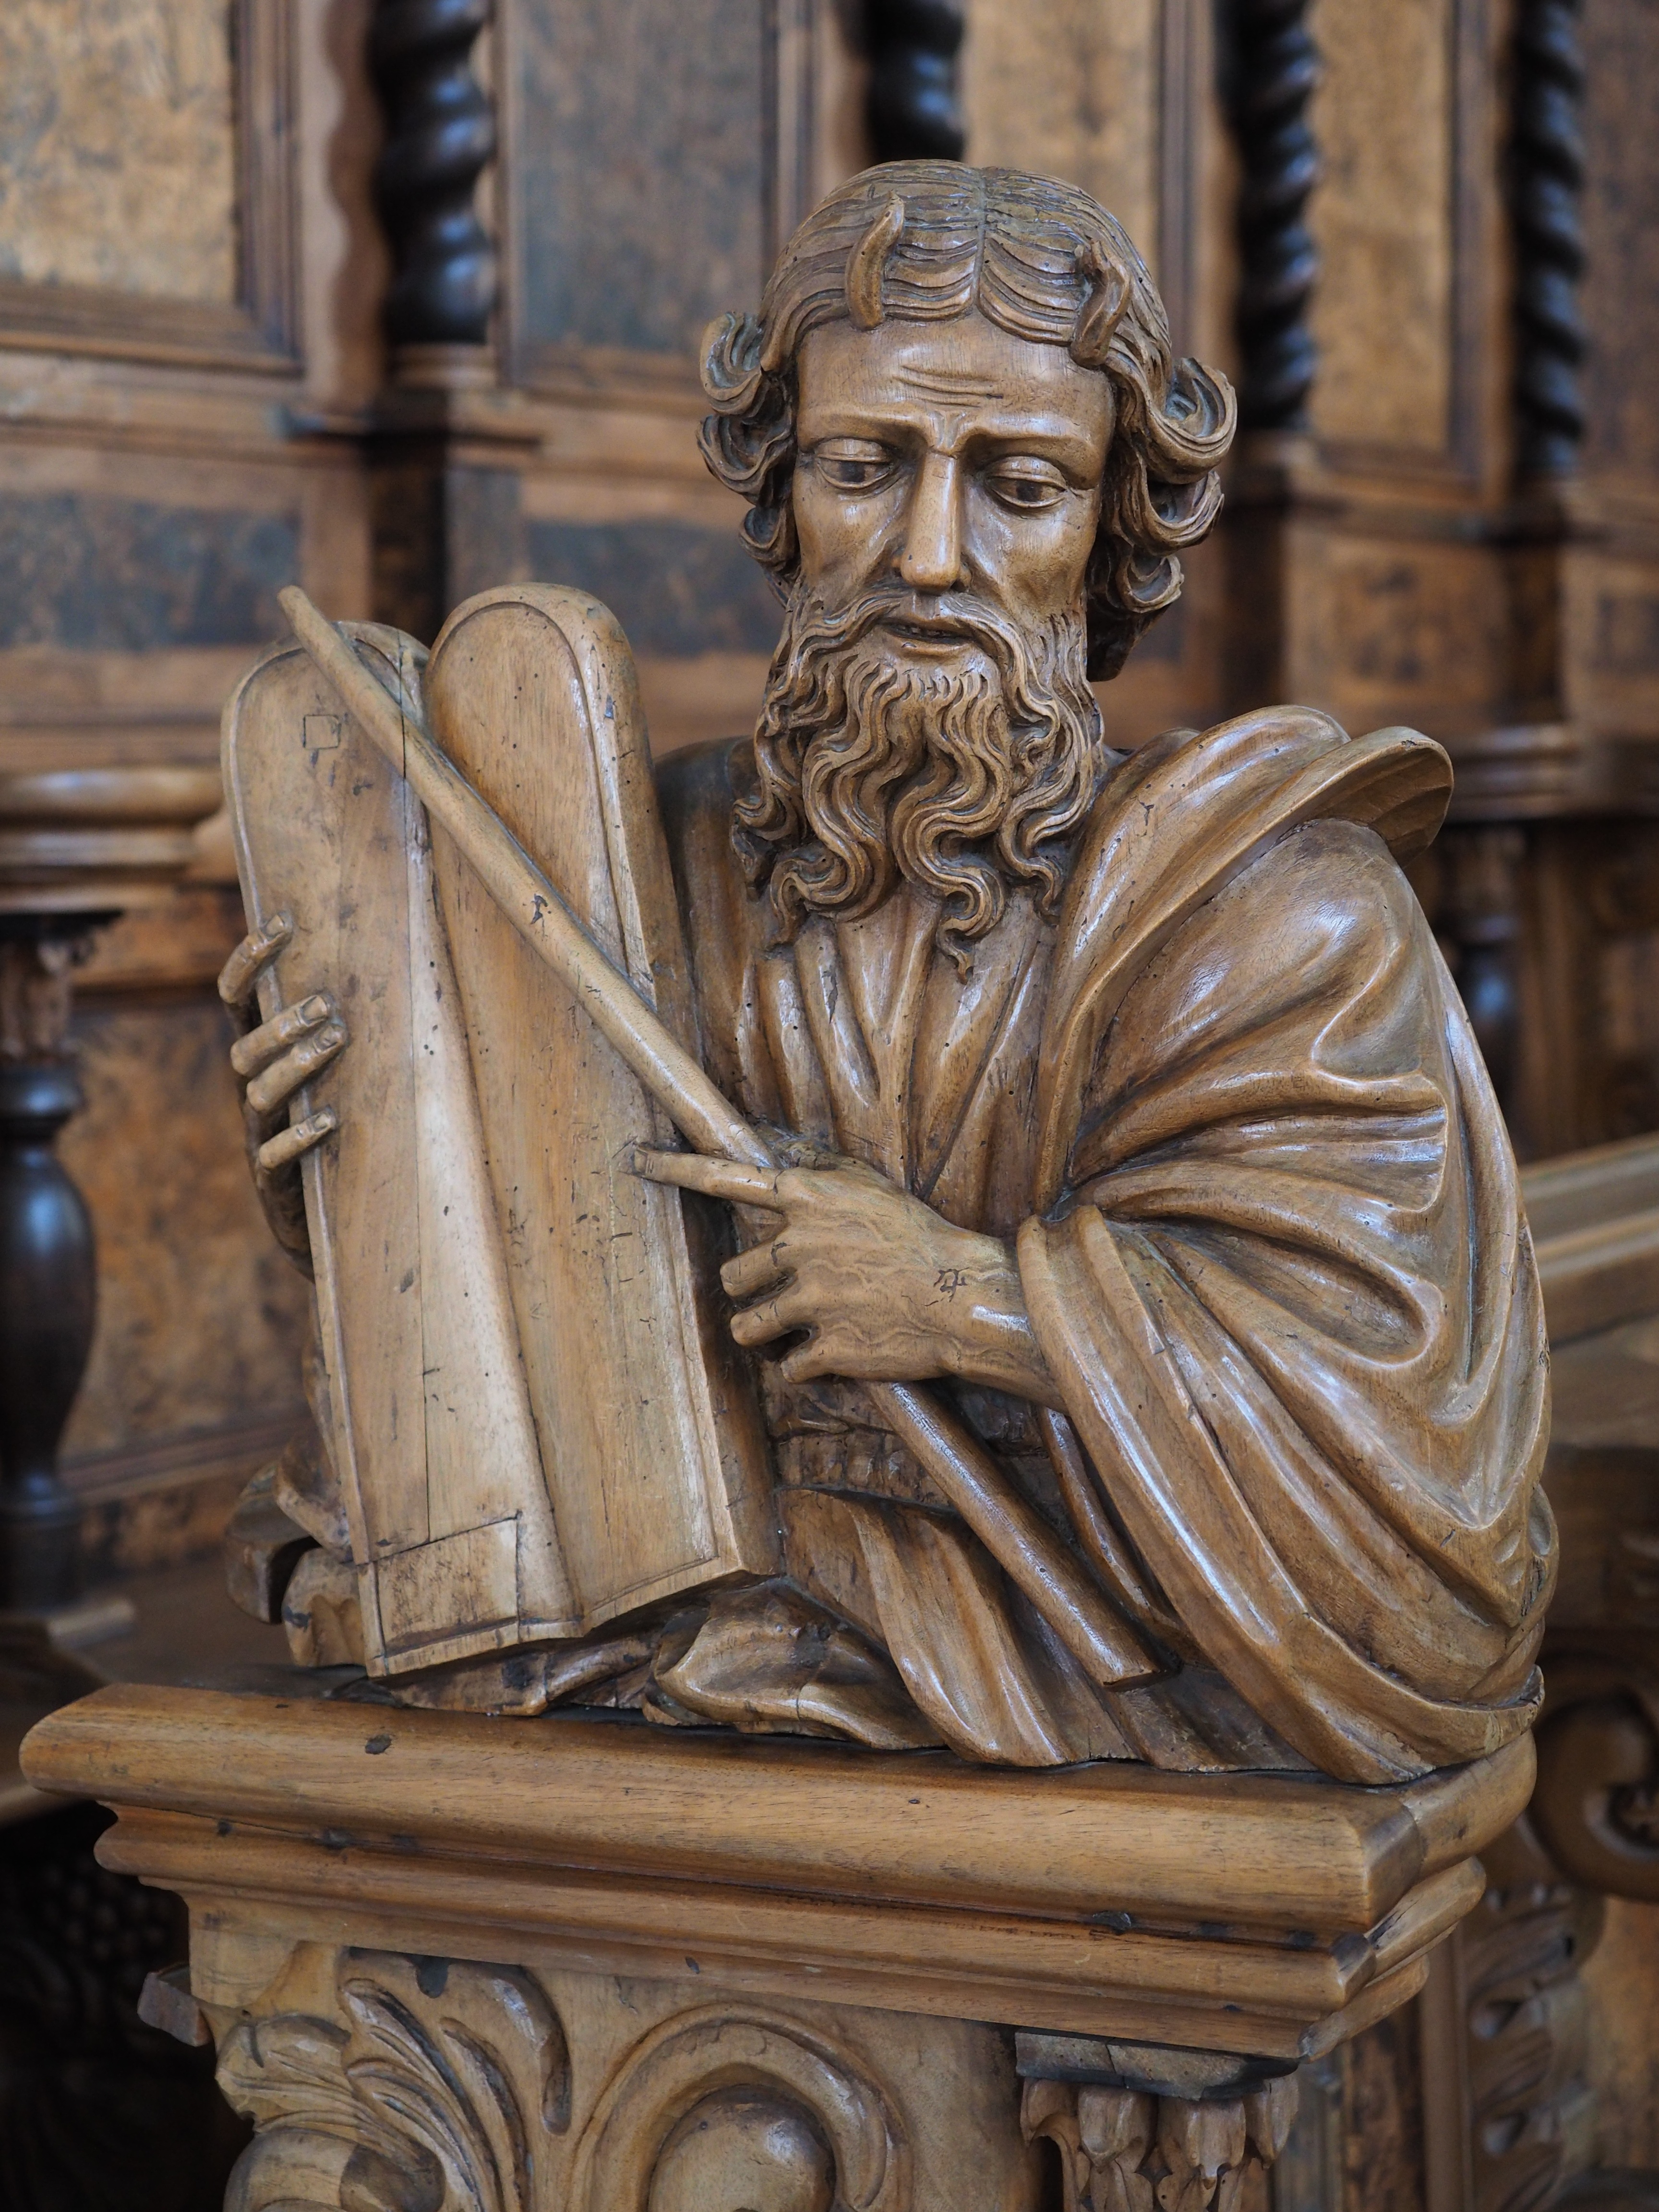
wood, monument, statue, monk, religion, face, sculpture, art, figure, temple, carved, holy, carving, holzfigur, priest, preacher, stone carving, ancient history, fromm